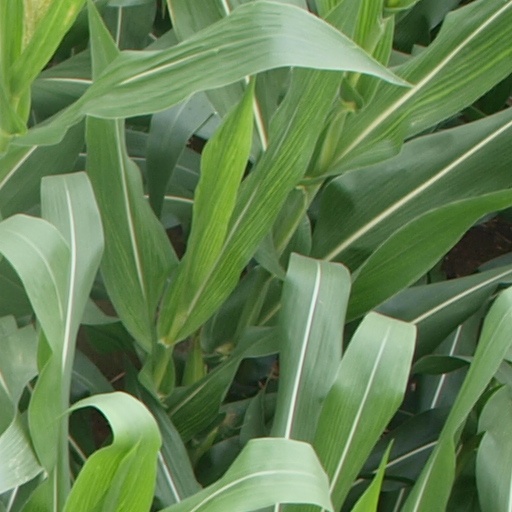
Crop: maize; corn